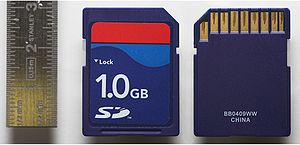
Flash-lager
SD kort. Bemærk at der er 9 ben eller terminaler.
Flash-lager eller flash-kort er et skrivbart digitalt lagringsmedie baseret på halvleder-chips og altså uden bevægelige dele, i modsætning til diske, cd'er o.lign.